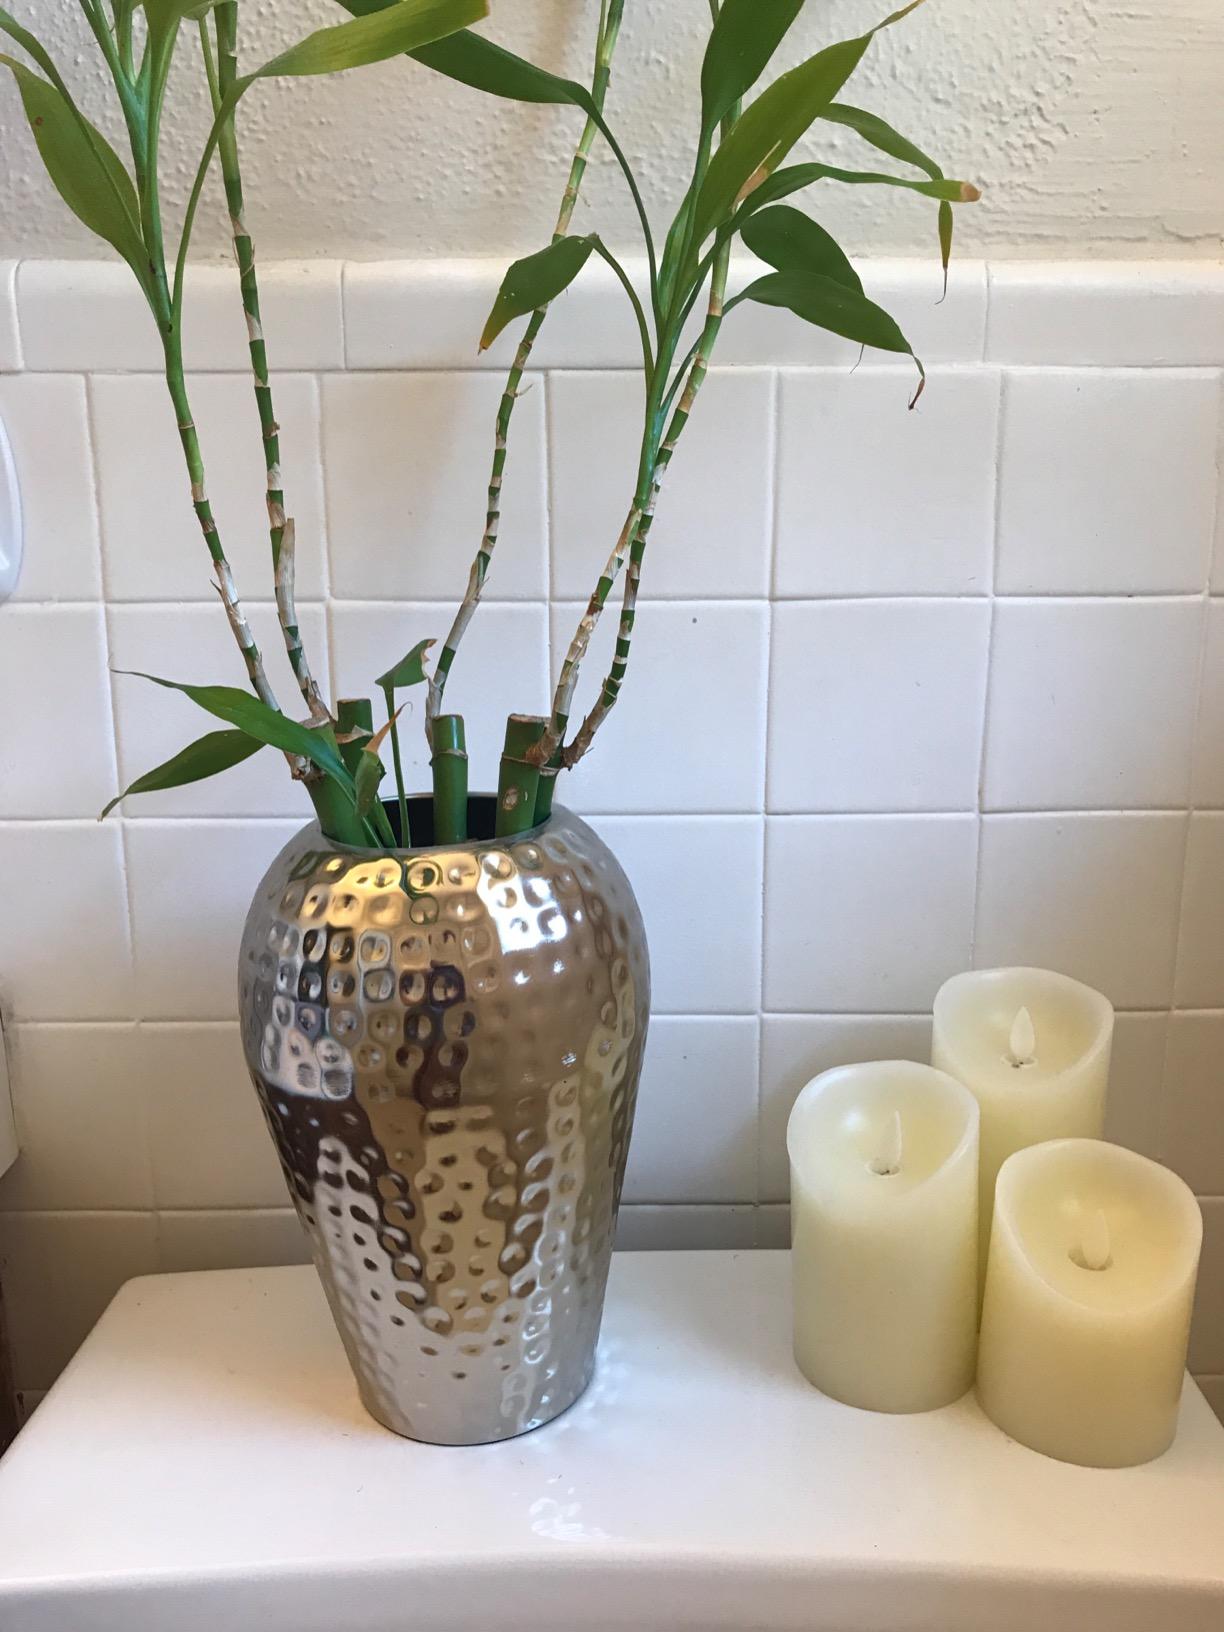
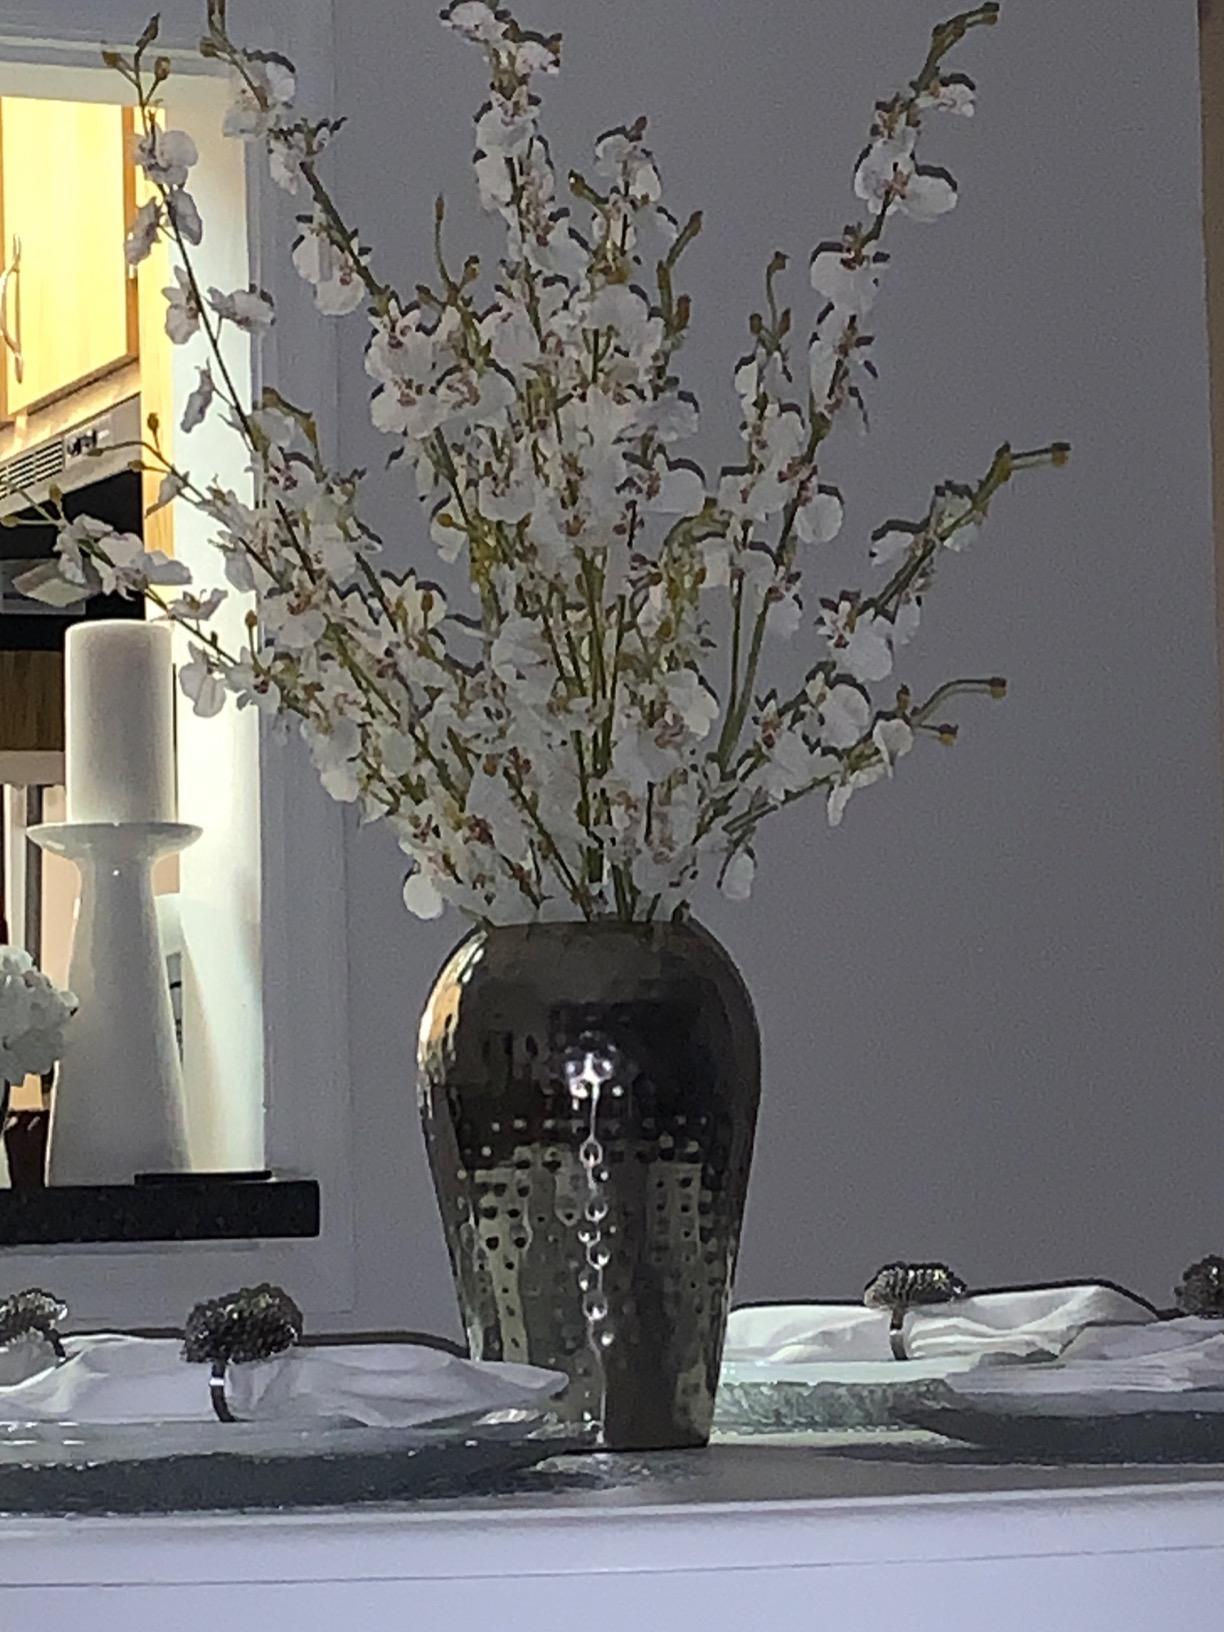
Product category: vase
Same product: yes